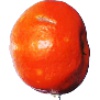
Label: Clementine 1